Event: Nepal Earthquake
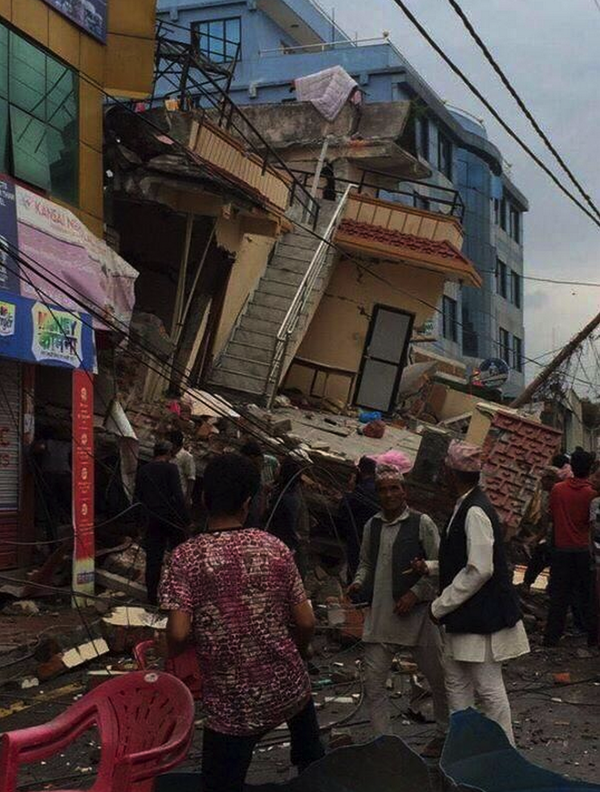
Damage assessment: damage